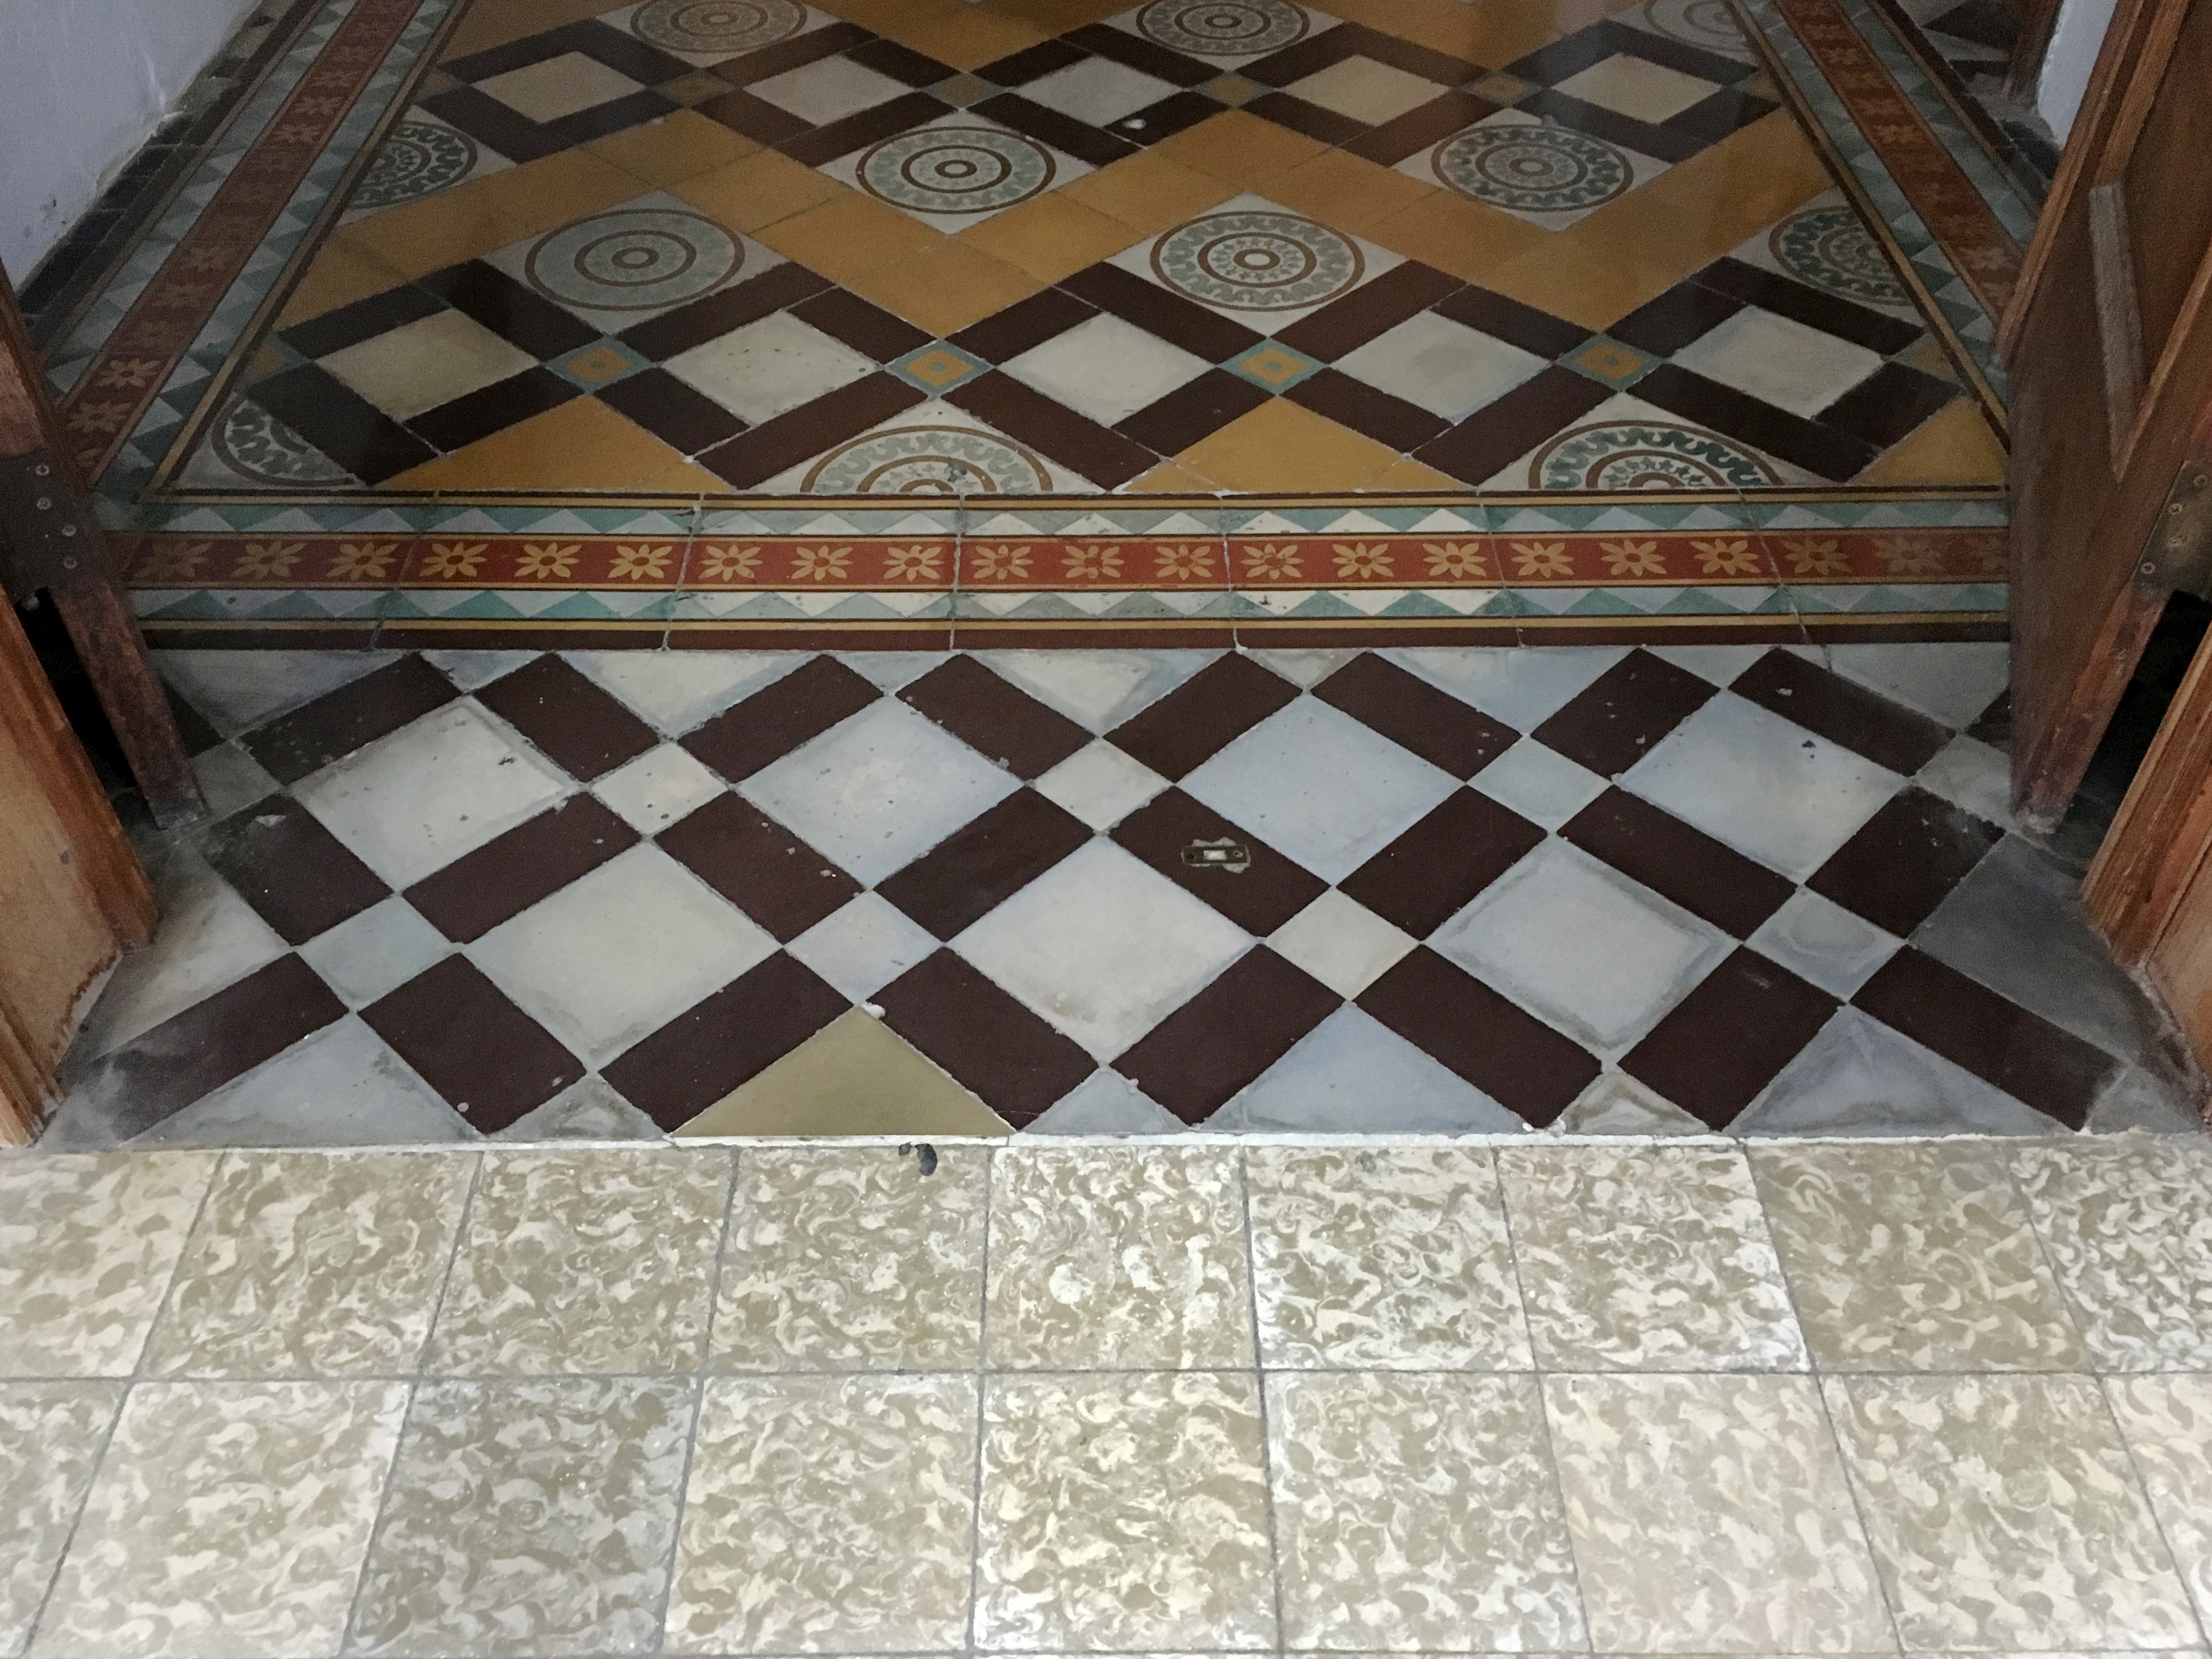
floor, ceiling, pattern, tile, furniture, material, patchwork, textile, art, design, bed, flooring, bed sheet